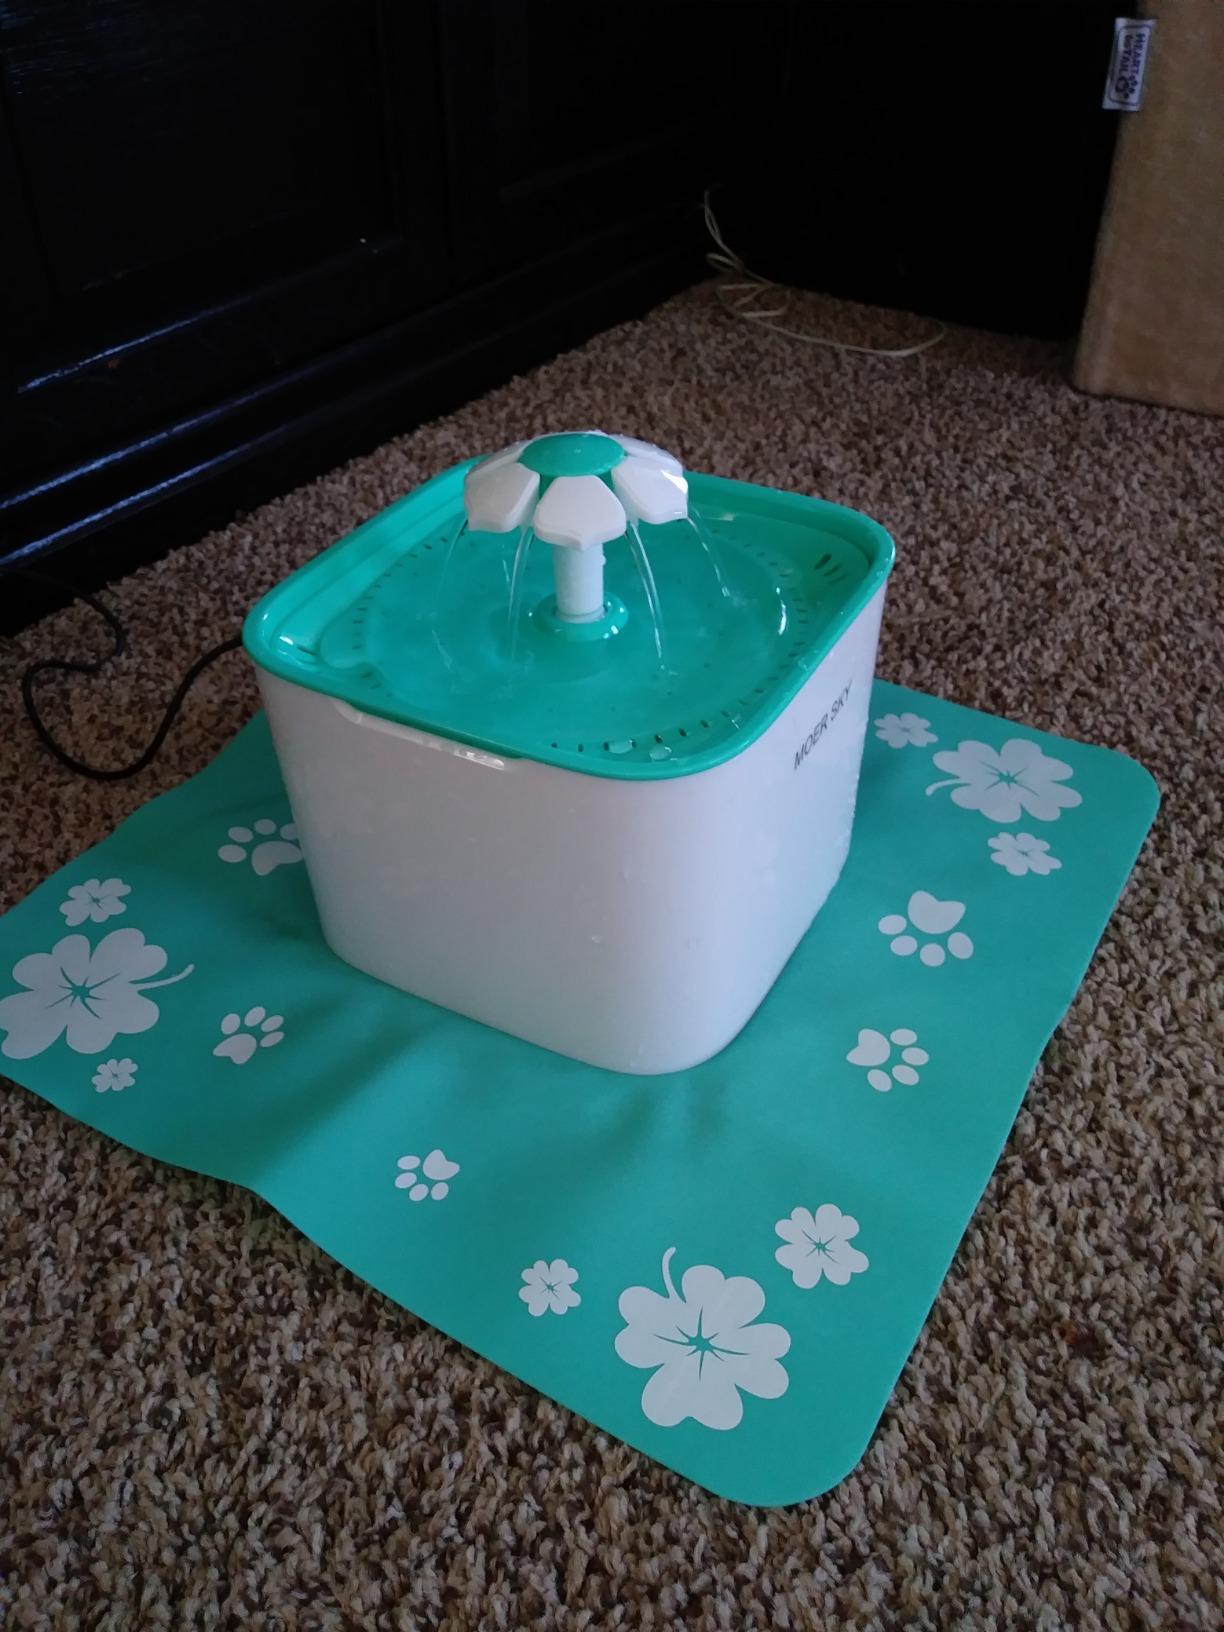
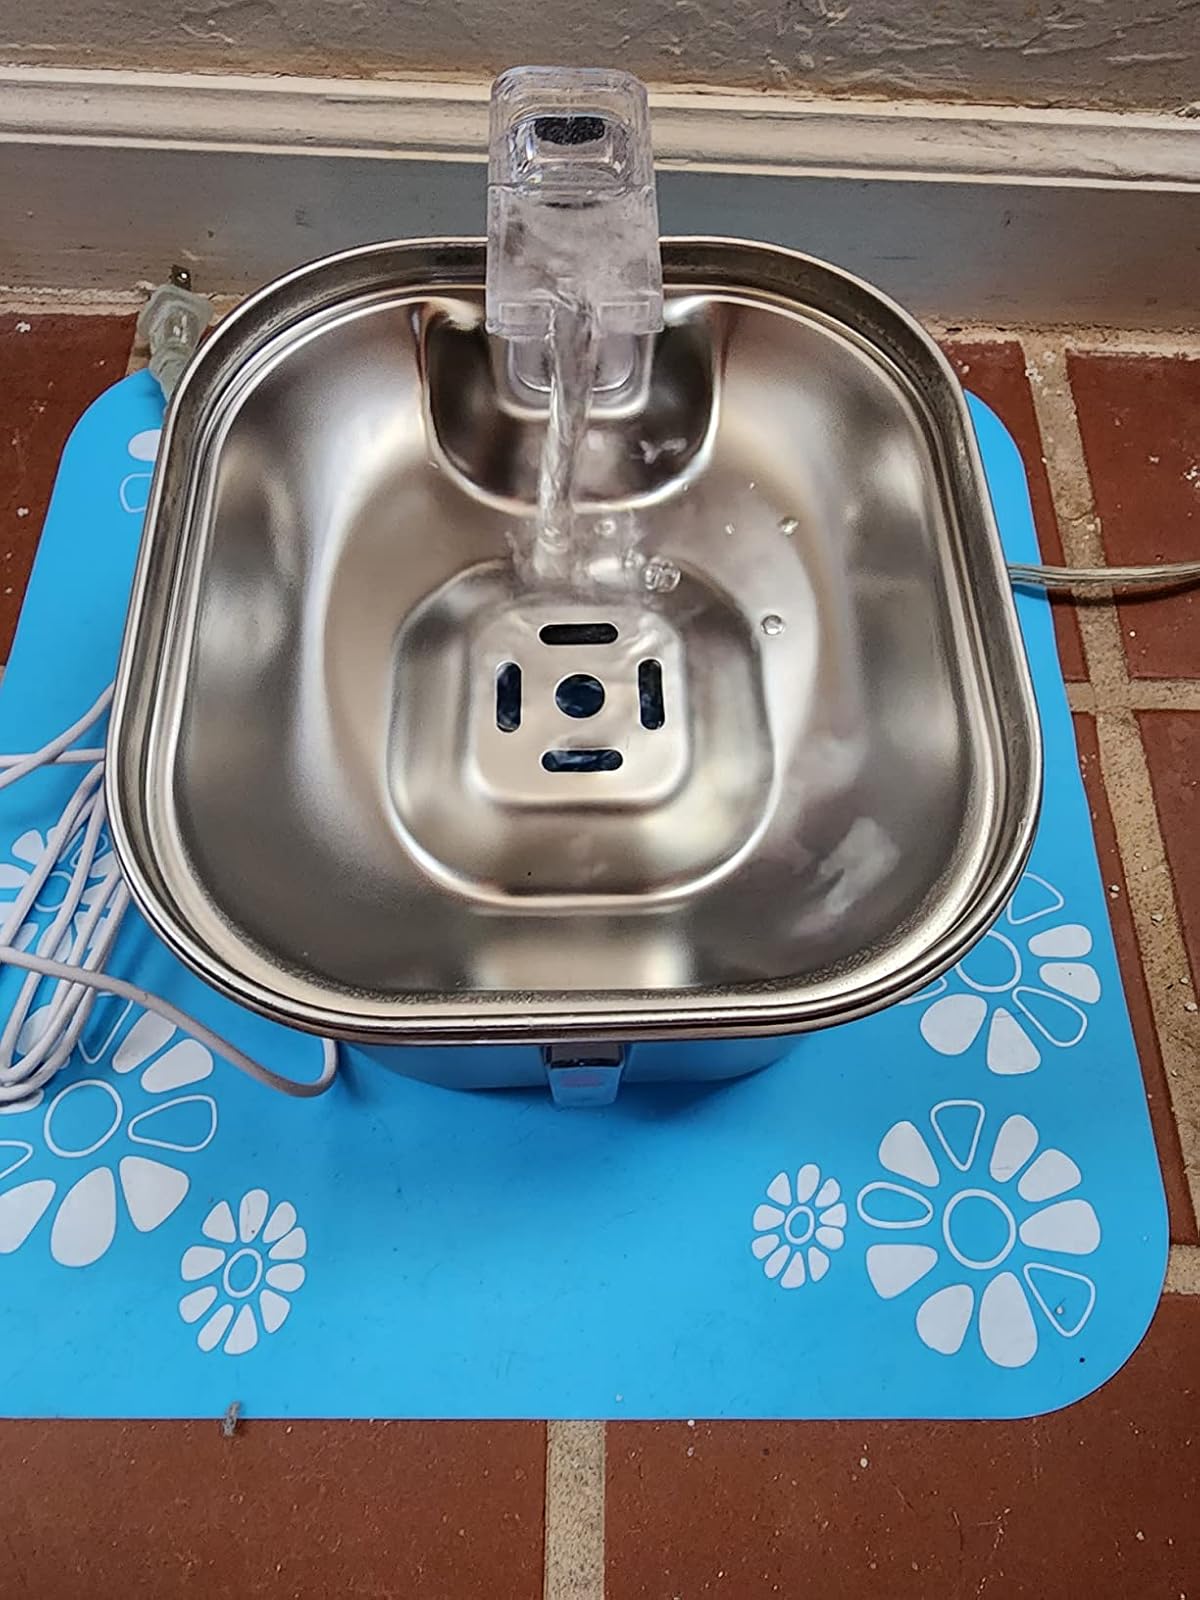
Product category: items_bowl
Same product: no